Arfajah

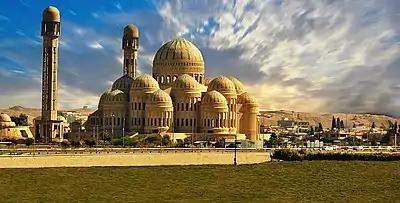
Great mosque (Masjid Jami) of Mosul which designed by Arfajah.

Ibn al-Kalbi said that Arfajah were the first who built Amsar, or Islamic fortess garrison with Caravanserai feature, that accommodated the settlements of Muslim soldiers in the annexed territories permanently and also setting up the public facilities and Mosques in said Amsar.